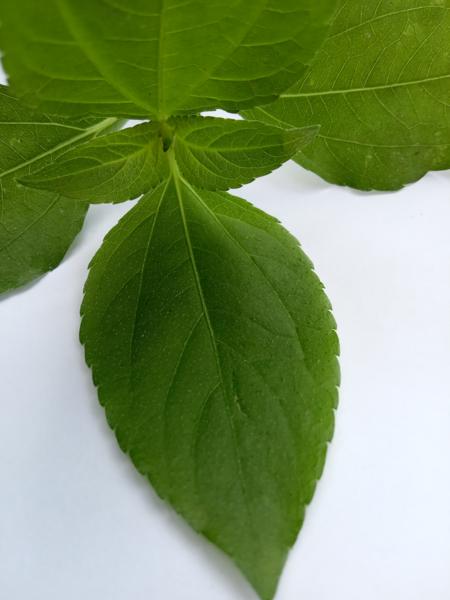
Weed species: Synedrella nodiflora